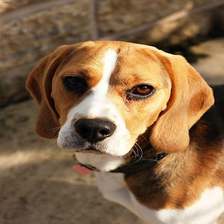
Species: dog
Breed: beagle